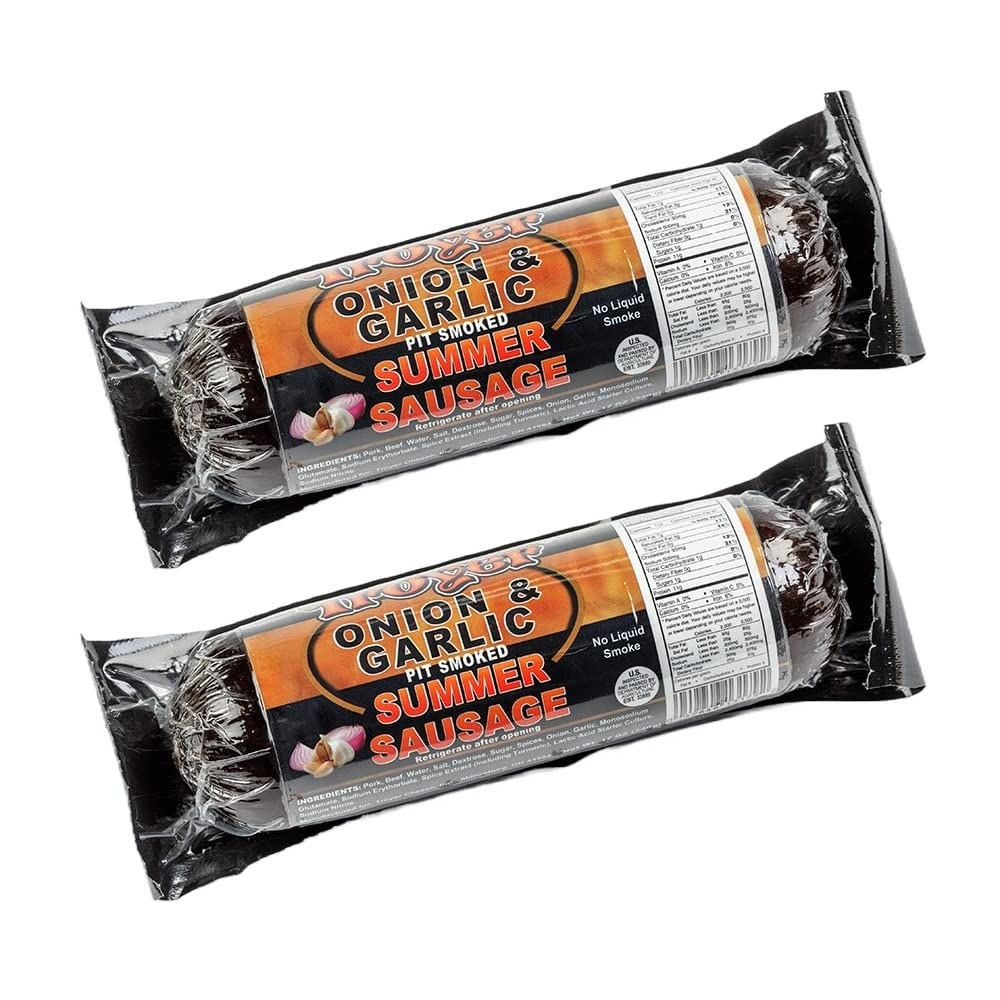
Item Name: Summer Sausage Onion Garlic from Amish Country Slice and Enjoy Pack of 2
Bullet Point 1: Just slice and enjoy
Bullet Point 2: Pairs well with crackers and cheese
Bullet Point 3: Contains a blend of pork and beef
Bullet Point 4: Each net wt 12 oz
Bullet Point 5: USA madeIngredients: Pork, beef, water, salt, dextrose, sugar, spices, onion, garlic, monosodium glutamate, sodium erythorbate, spice extract (including turmeric), lactic acid starter culture, sodium nitrite.
Product Description: Ready to Eat - Anytime, Anywhere Savory and full of smoky flavor, our summer sausage is made by a small family-owned business in Ohio's Amish Country. Since it is shelf stable, you can pack it for camping trips and hikes for a hearty snack without worries of refrigeration. Just slice and enjoy. Pairs well with crackers and cheese. Contains a blend of pork and beef. Each net wt 12 oz. USA made. Ingredients: Pork, beef, water, salt, dextrose, sugar, spices, onion, garlic, monosodium glutamate, sodium erythorbate, spice extract (including turmeric), lactic acid starter culture, sodium nitrite.
Value: 2.0
Unit: Count

Price: 24.94